Shirakawa, Gifu (town)

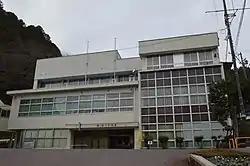
Shirakawa town hall

The area around Shirakawa was part of traditional Mino Province. During the Edo period, it was largely controlled by Owari Domain under the Tokugawa shogunate. During the post-Meiji restoration cadastral reforms, the area was organised into Mugi District, Gifu. The village of Sakanohigashi was formed on April 1, 1897 with the establishment of the modern municipalities system. In 1953 the hamlet of Nishi-Shirakawa separated out to form the town of Shirakawa and joined Kamo District., and the following year Shirakawa annexed the remainder of Sakanohigashi village. In 1956, Shirakawa annexed the villages of Kurosawa, Sami, and Sahara.